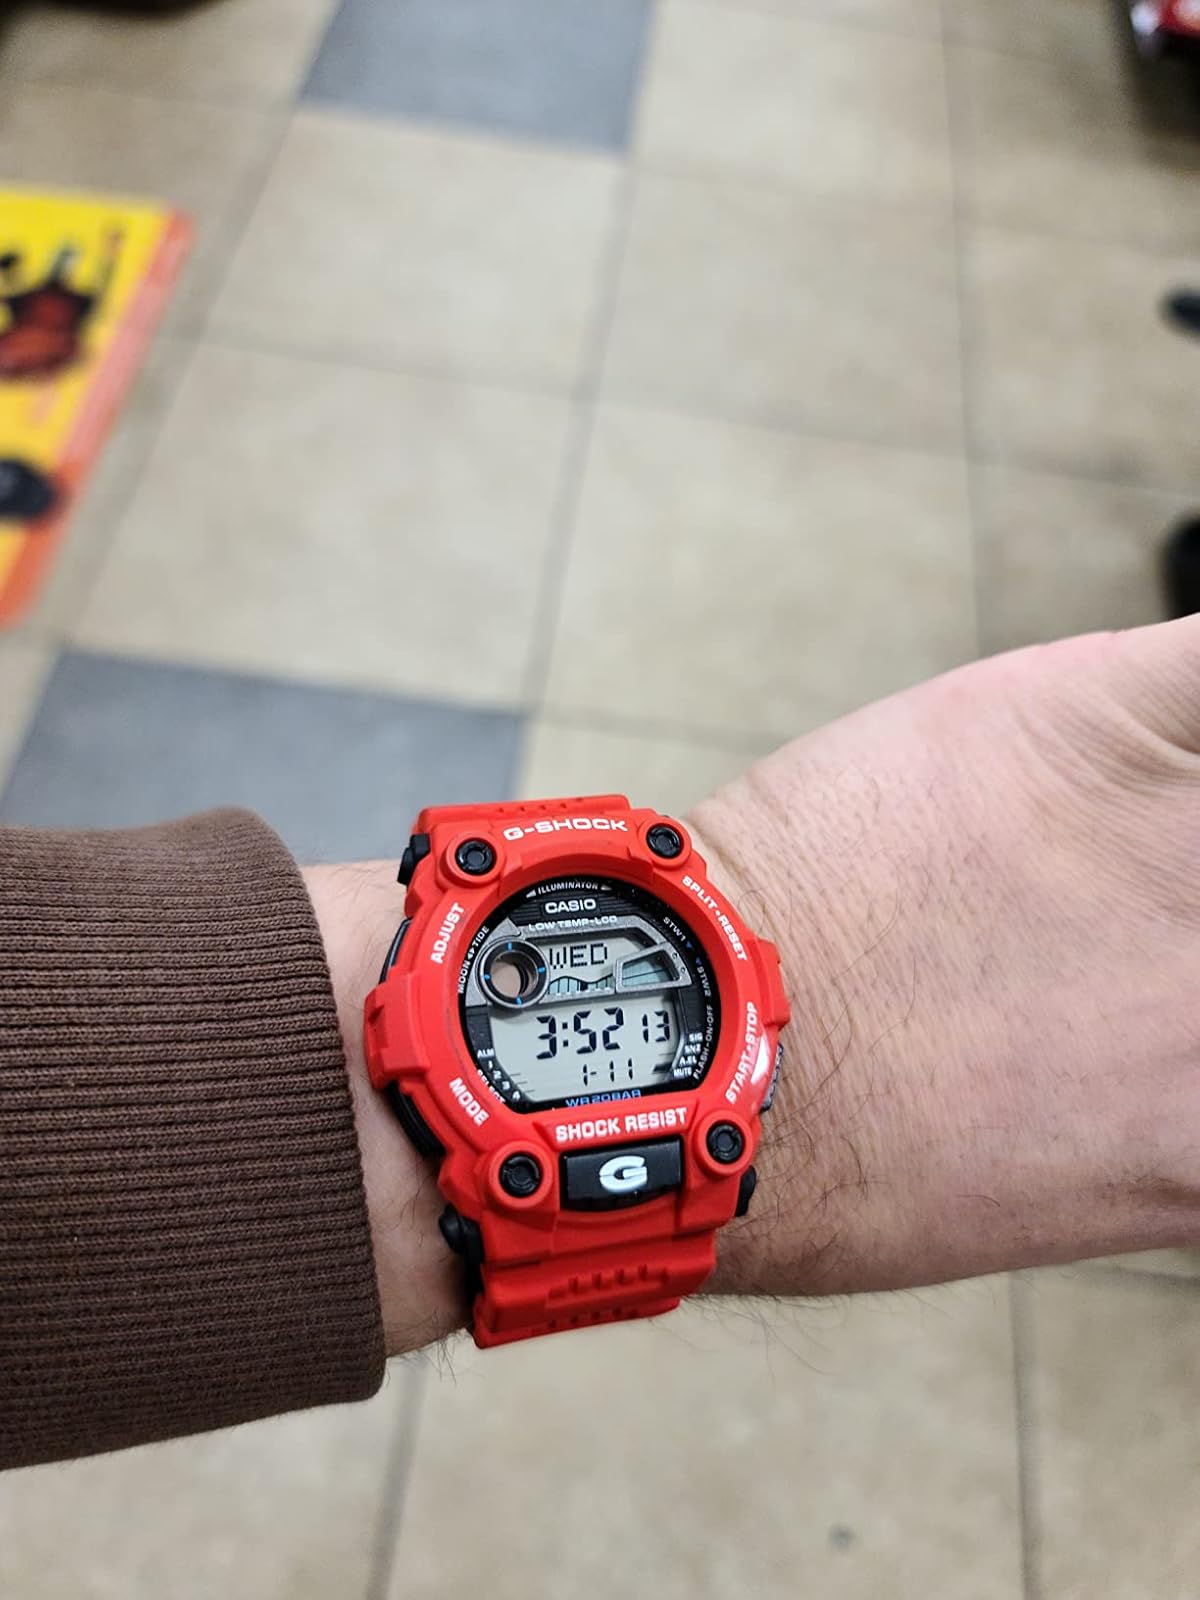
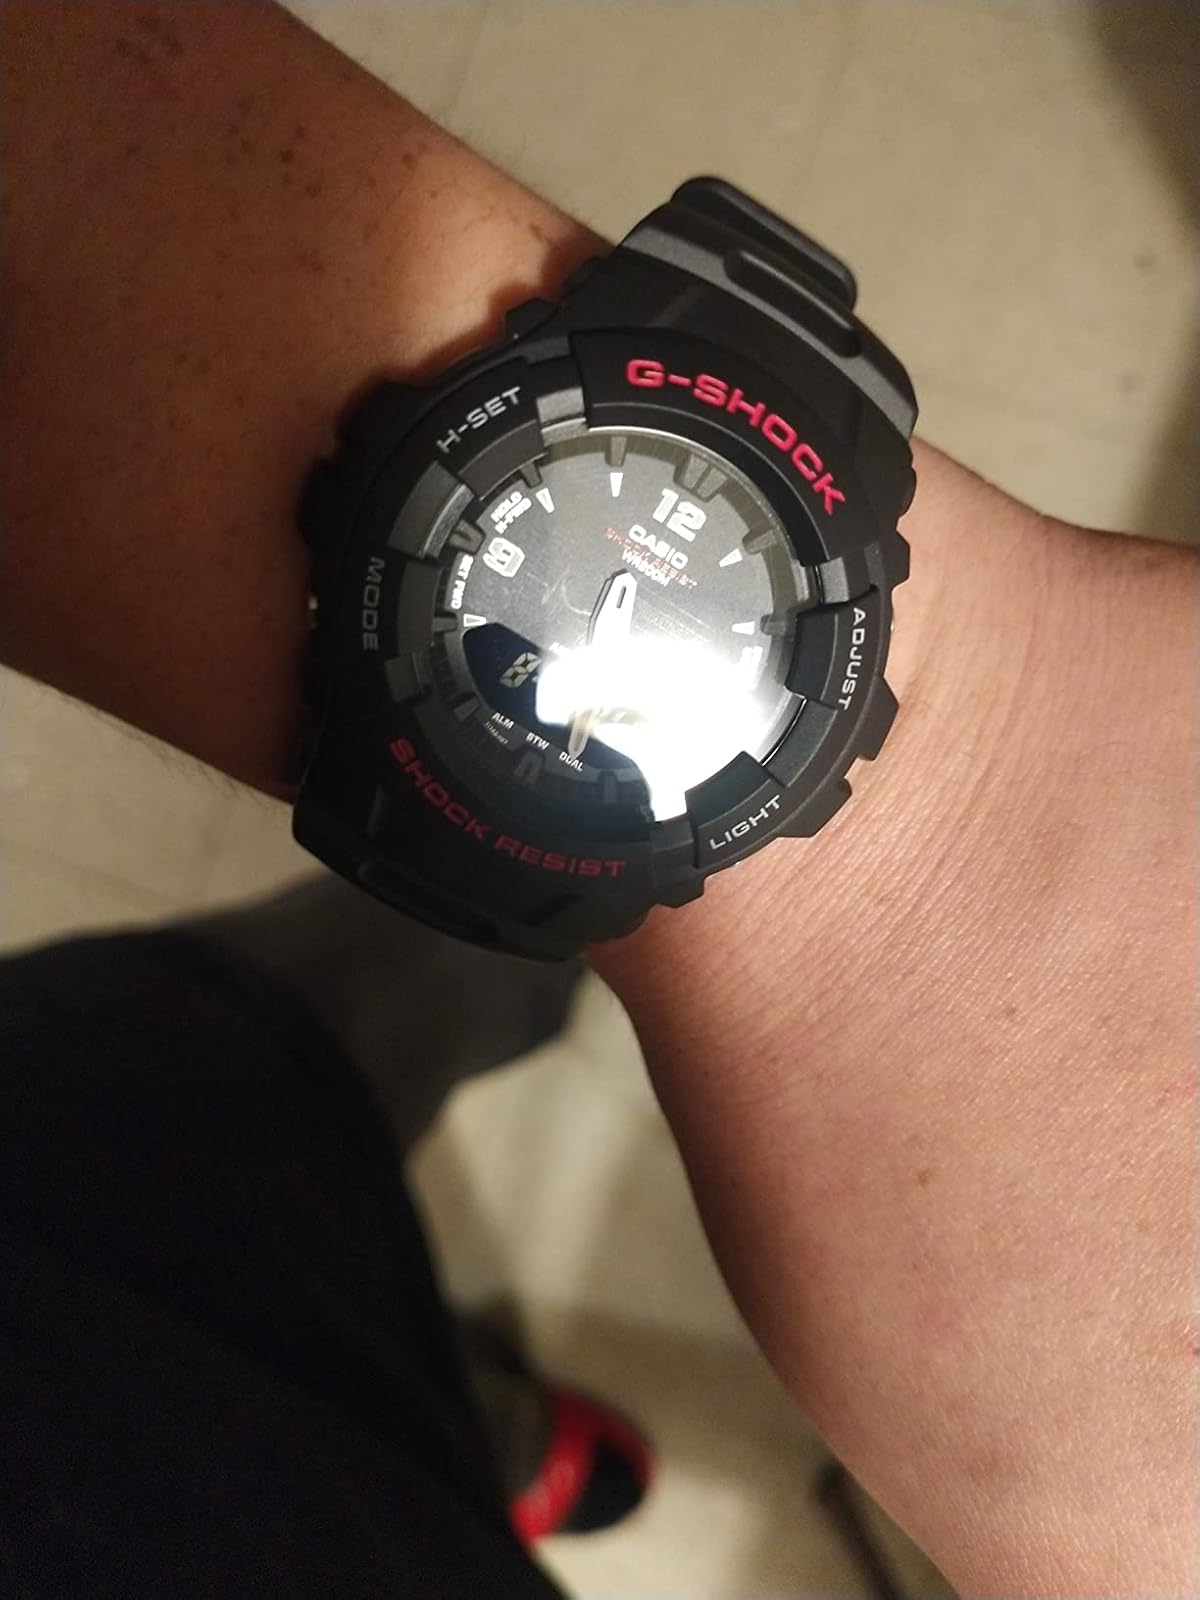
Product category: accessories_watch
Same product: no